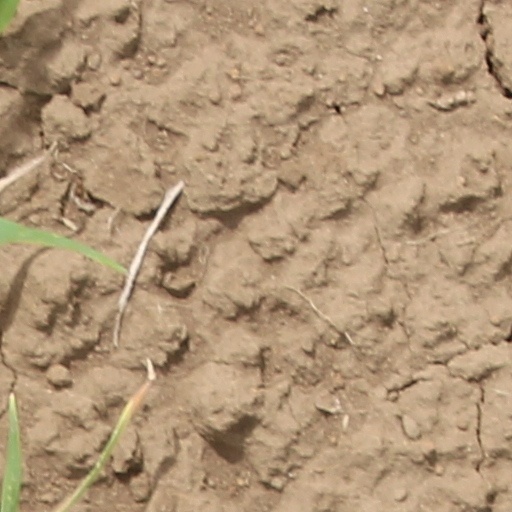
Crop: wheat